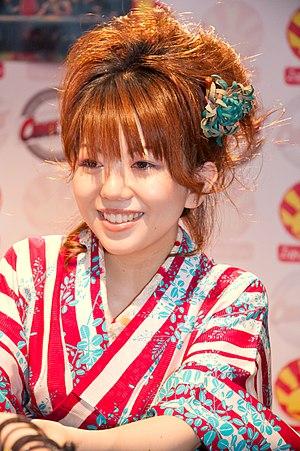
Yui Makino en dédicaces à Japan Expo 2009 (Paris, France).